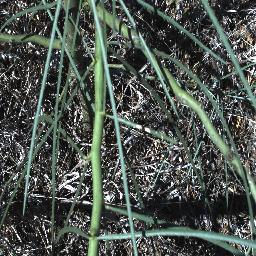
Label: parkinsonia